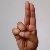
The image shows a hand gesture representing the letter 'U' in Indian Sign Language.